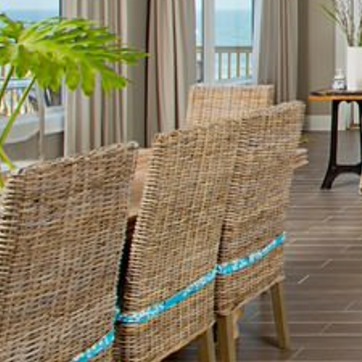
Material: other